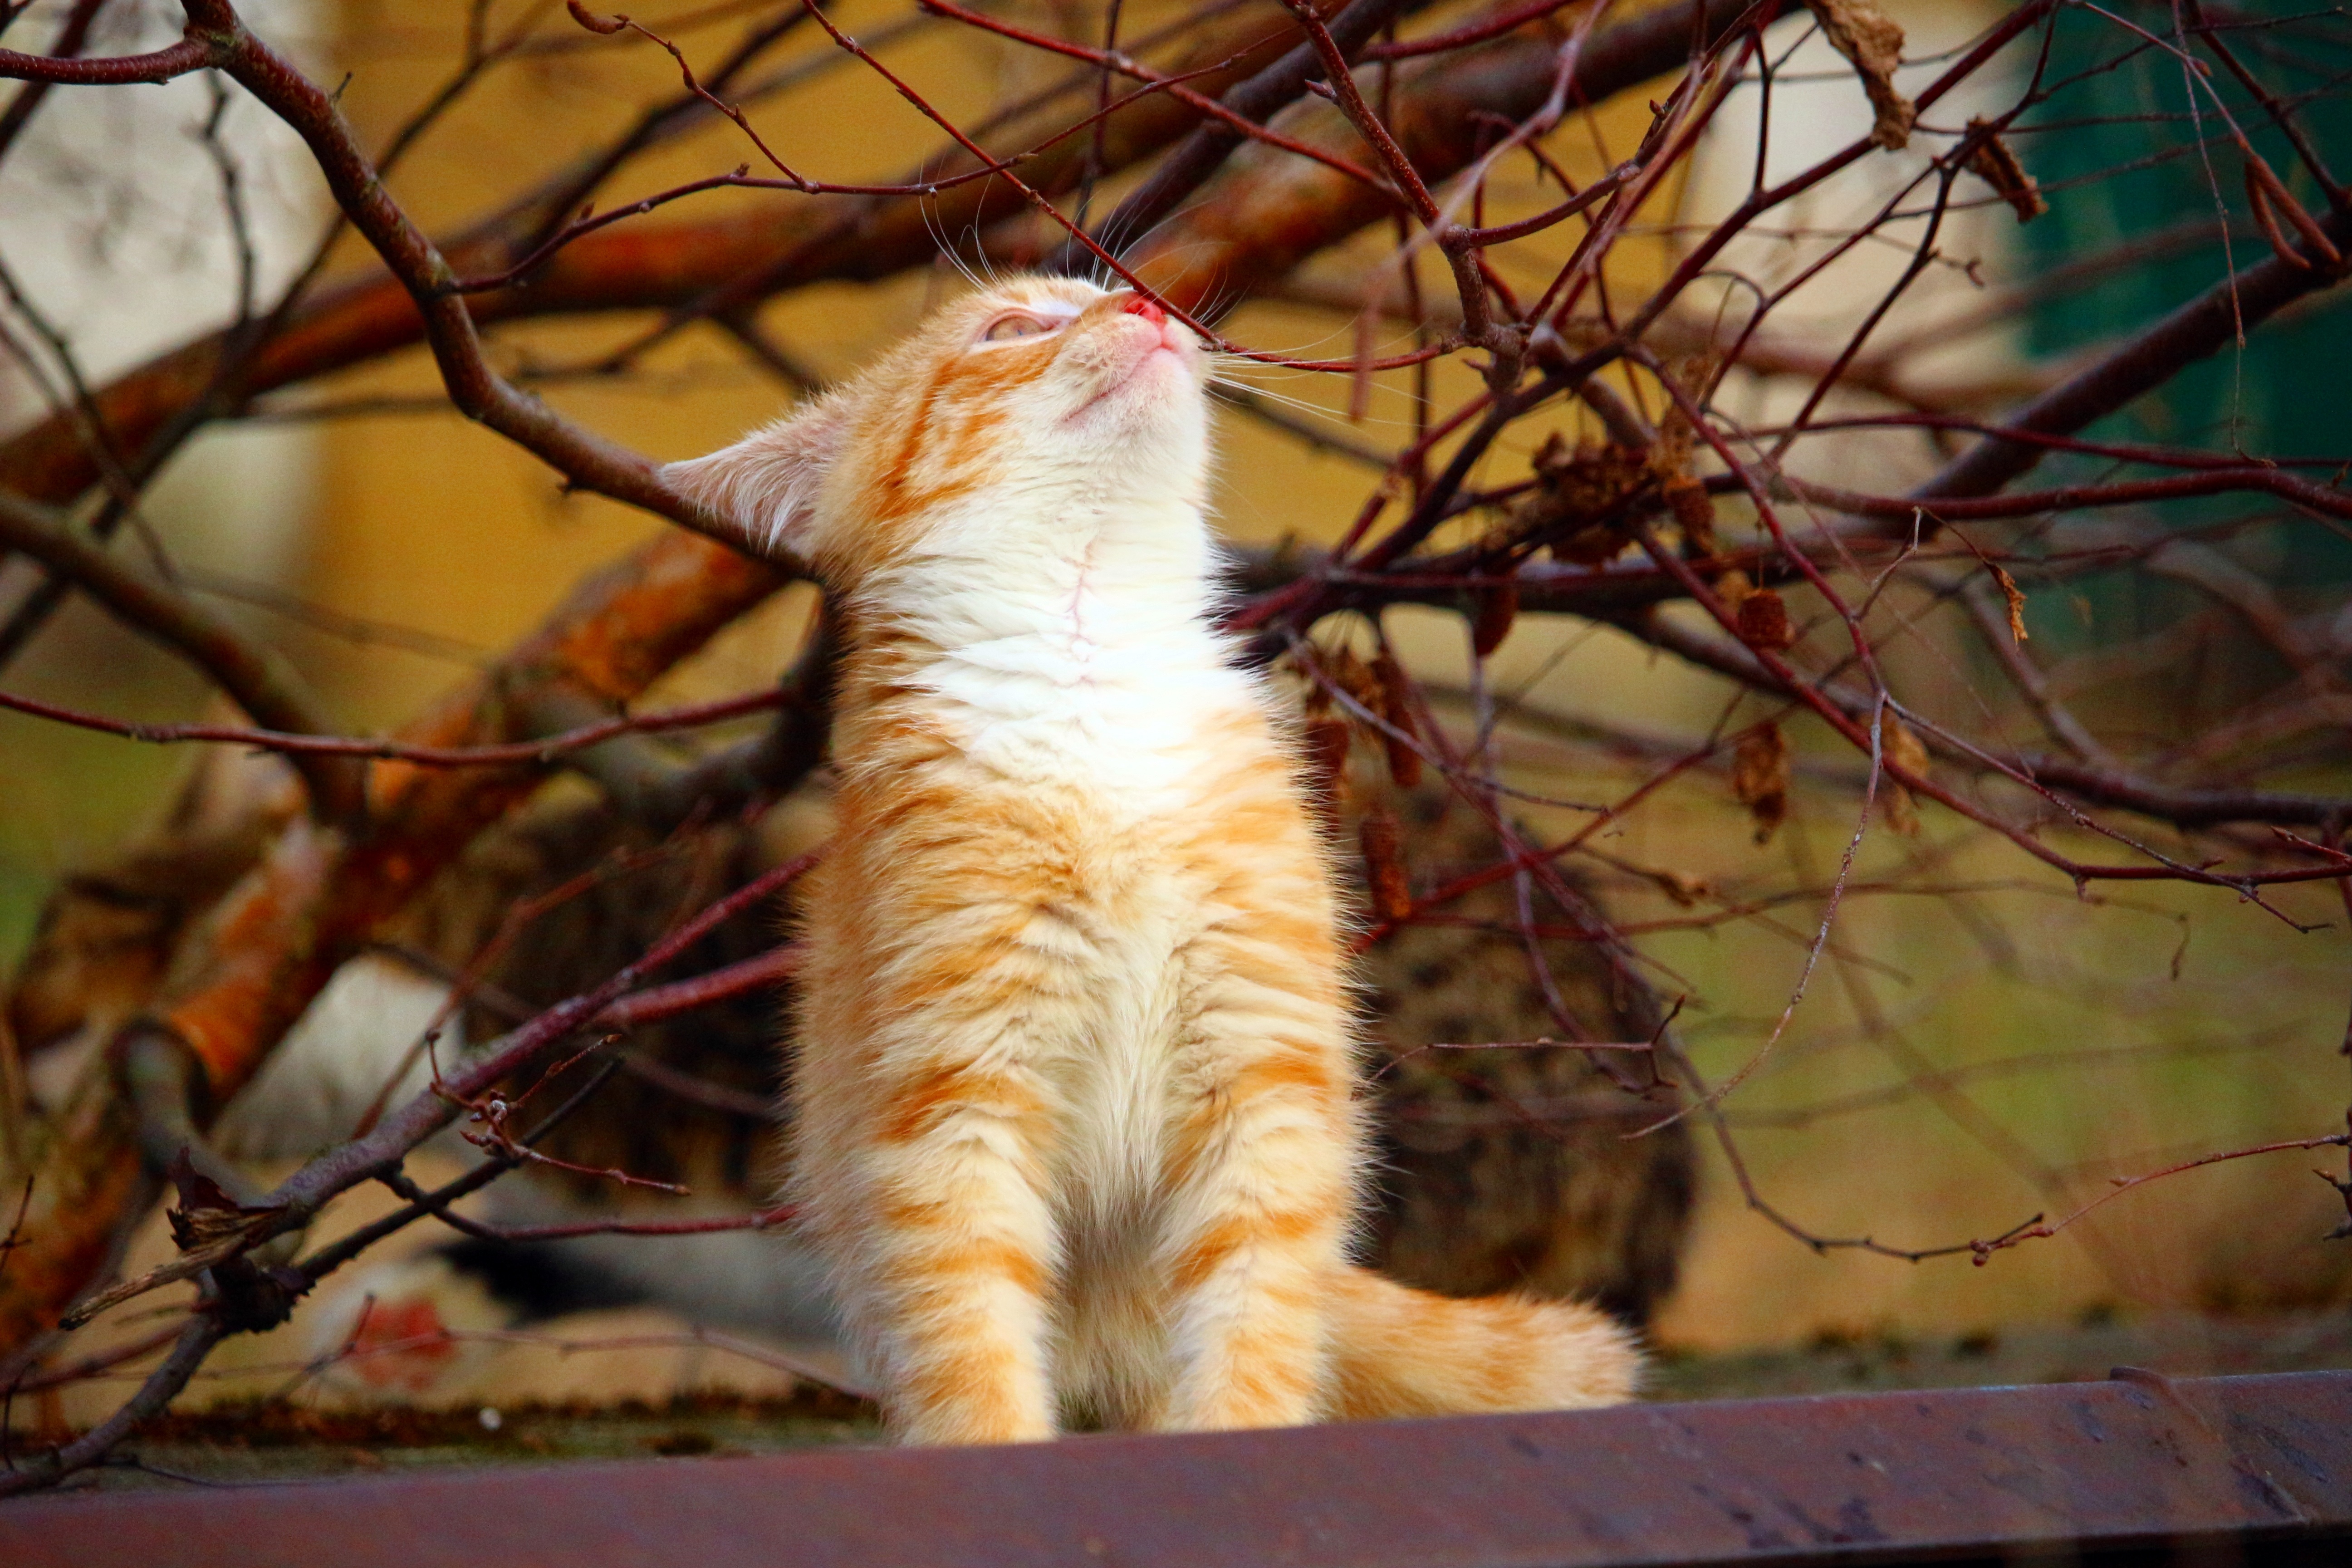
tree, branch, wildlife, kitten, cat, birch, autumn, fauna, playful, aesthetic, tiger, red mackerel tabby, cat baby